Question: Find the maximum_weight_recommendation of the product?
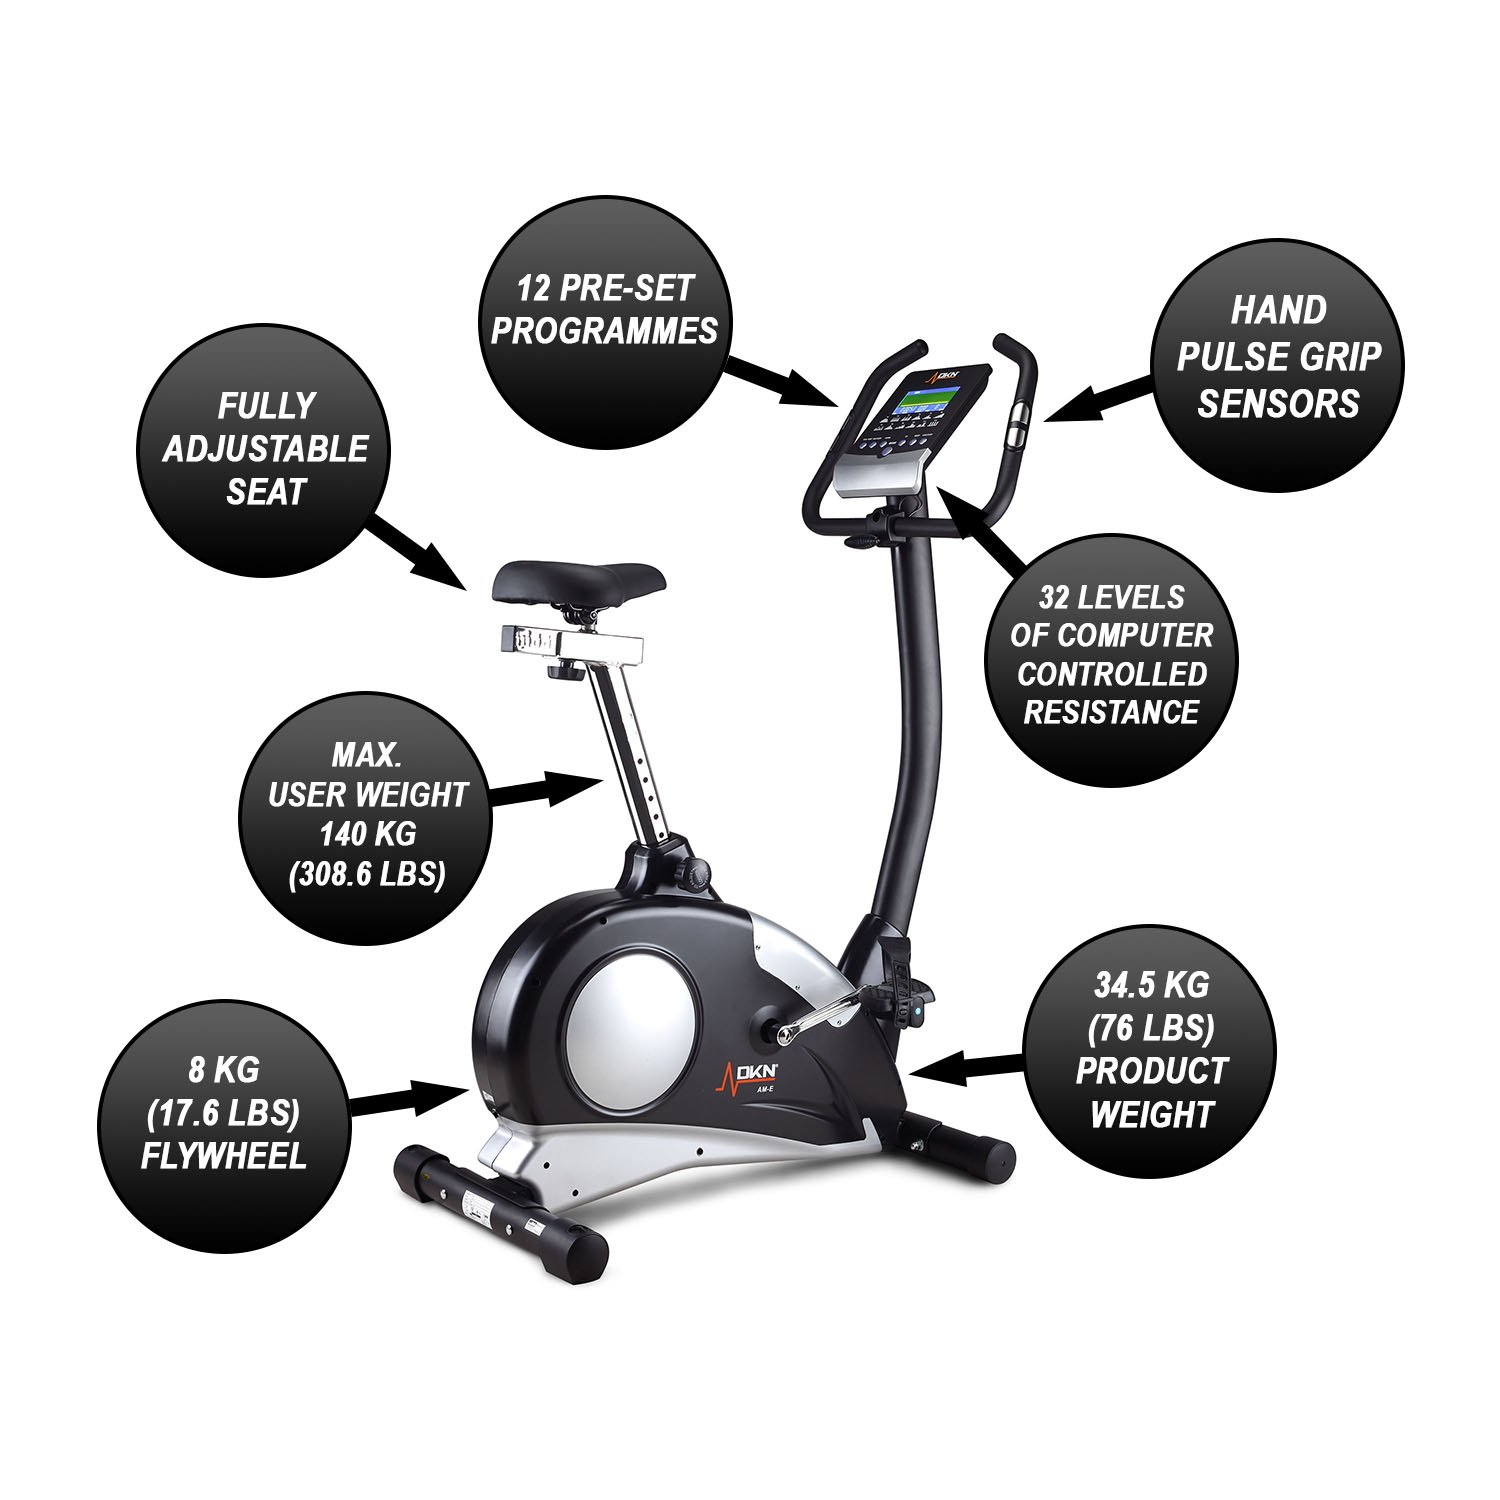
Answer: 34.5 kilogram